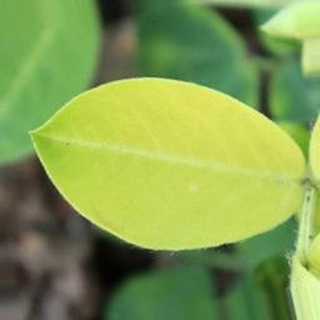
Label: groundnut_nutrition_deficiency